Prezident Blaník

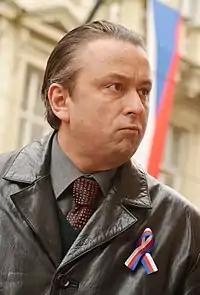
Marek Daniel as Tonda Blaník

The film also features real presidential candidates such as Jiří Drahoš, Michal Horáček or Mirek Topolánek